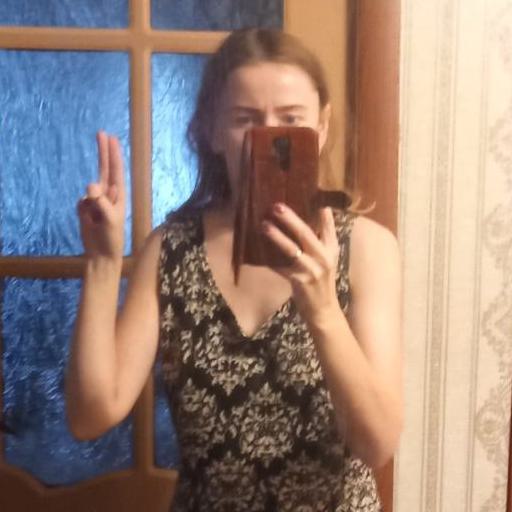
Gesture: no_gesture